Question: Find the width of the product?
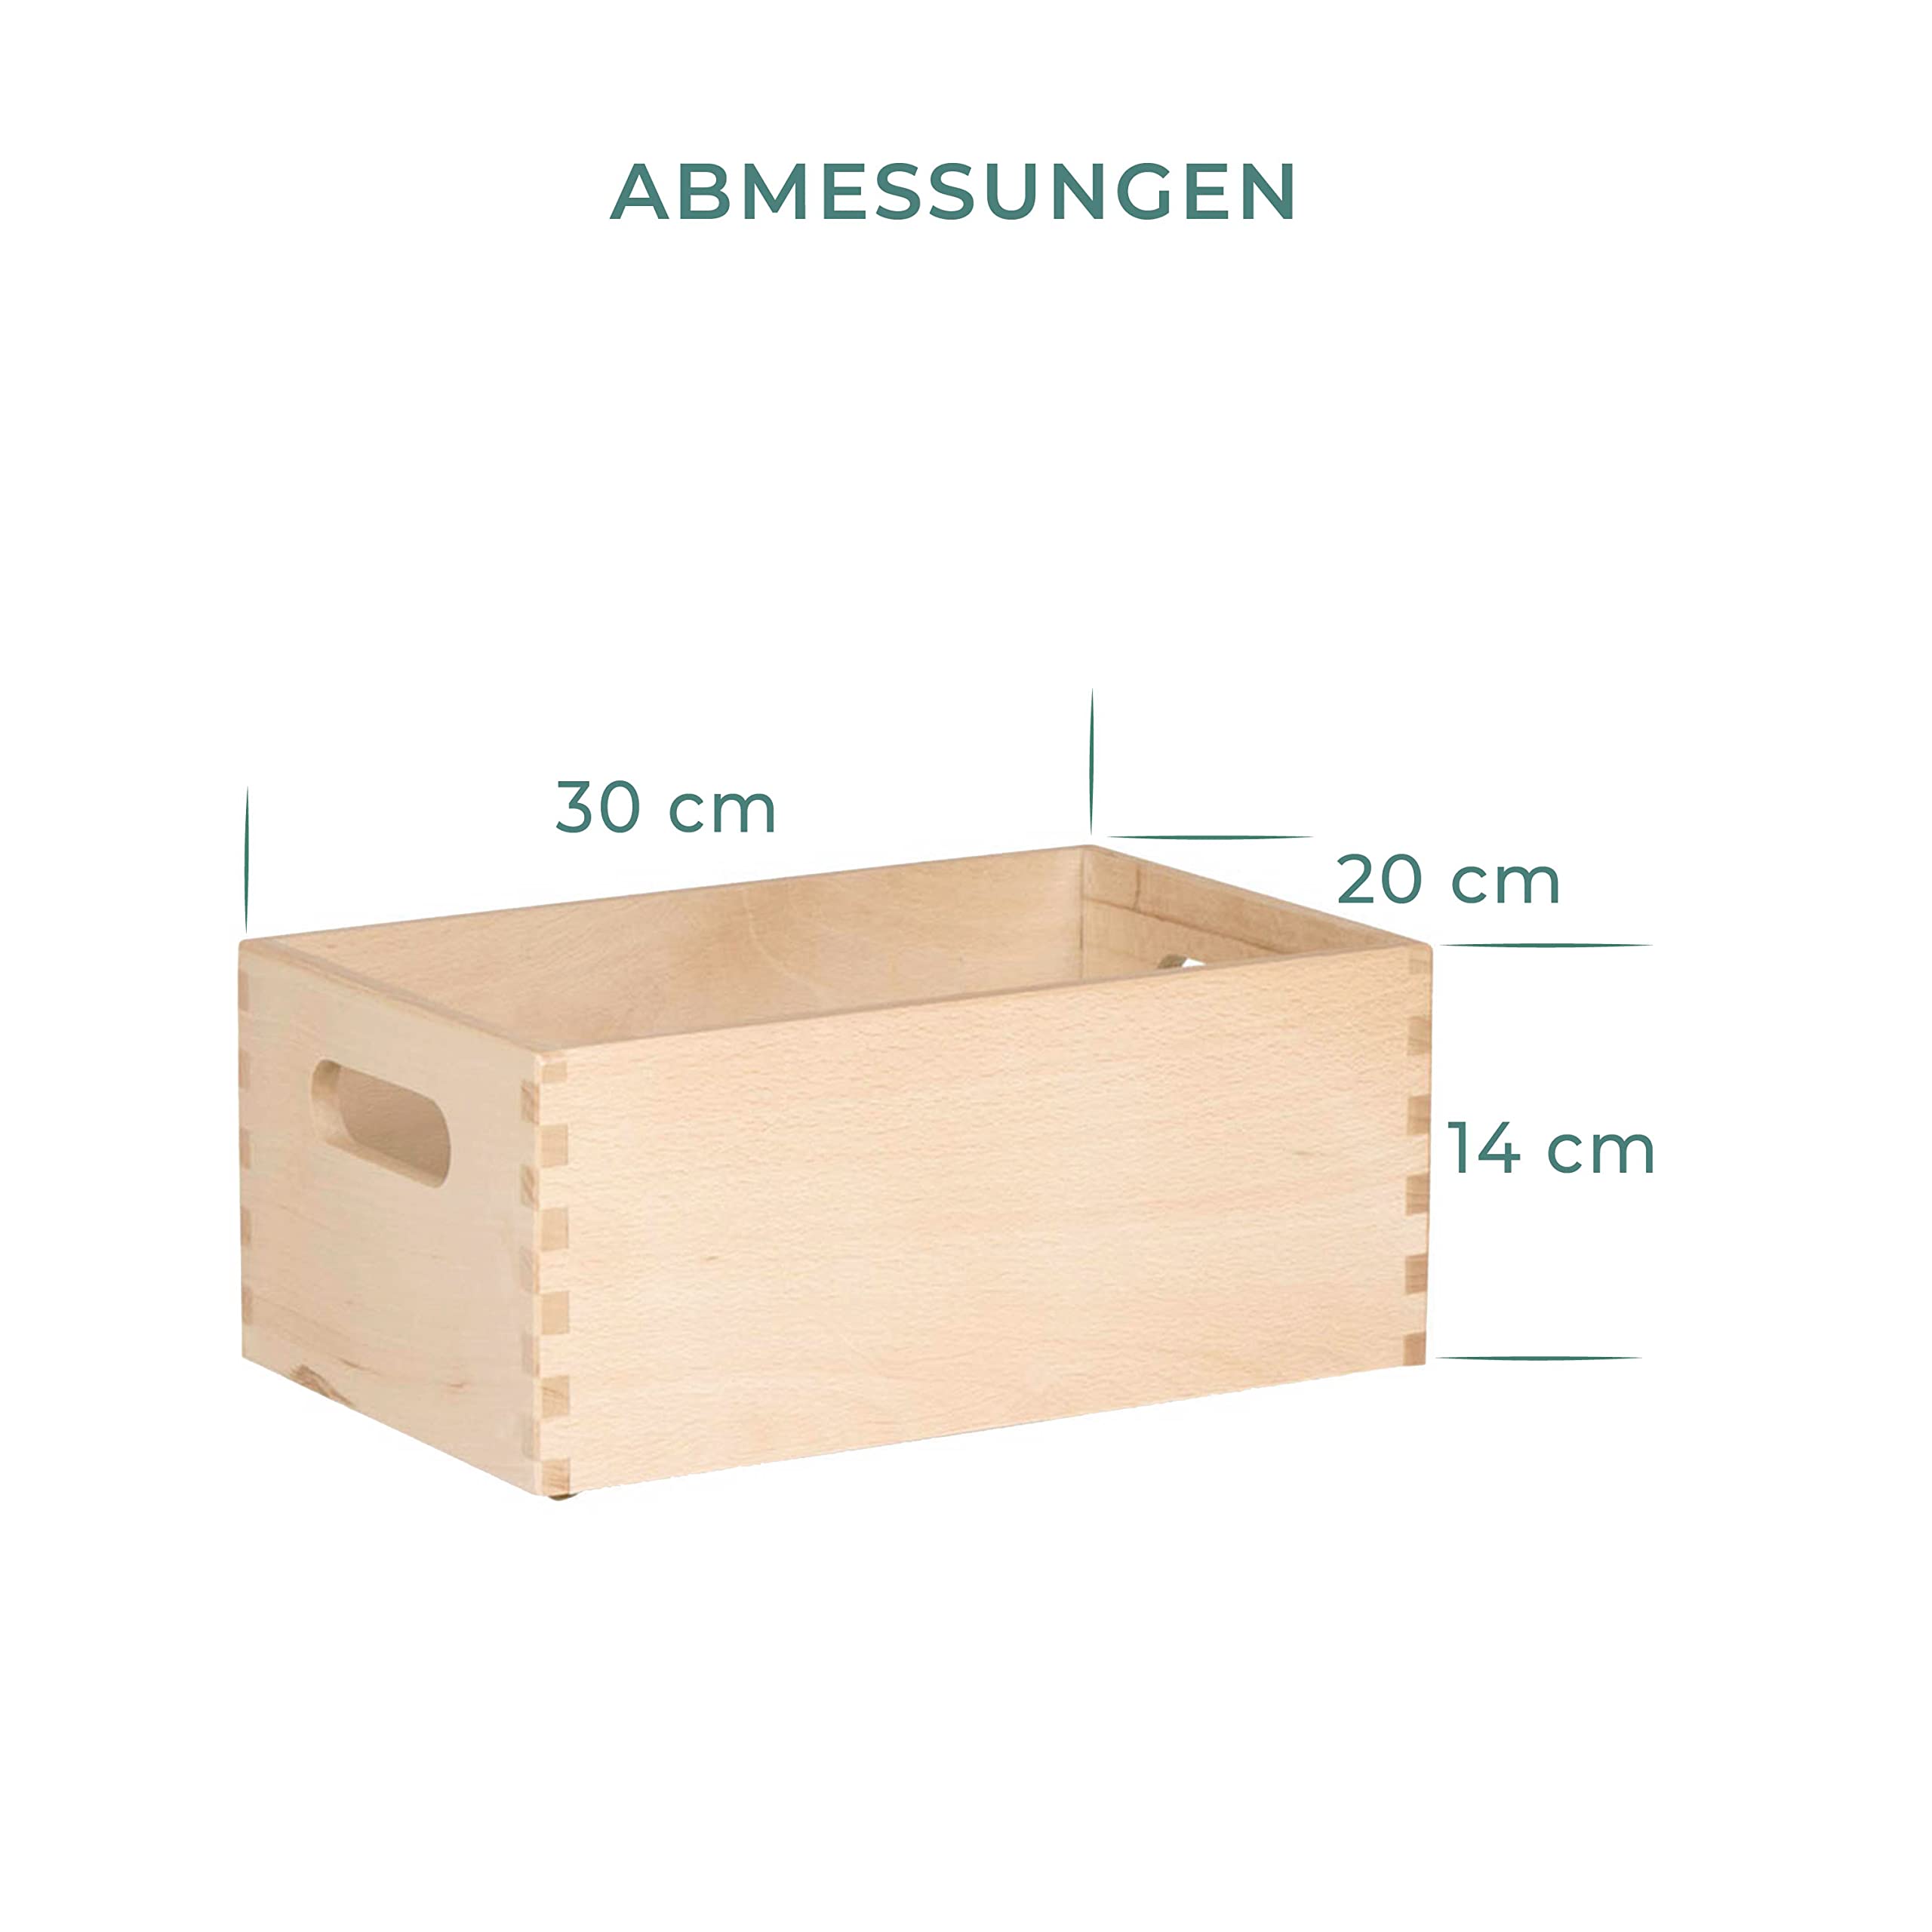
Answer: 20.0 centimetre